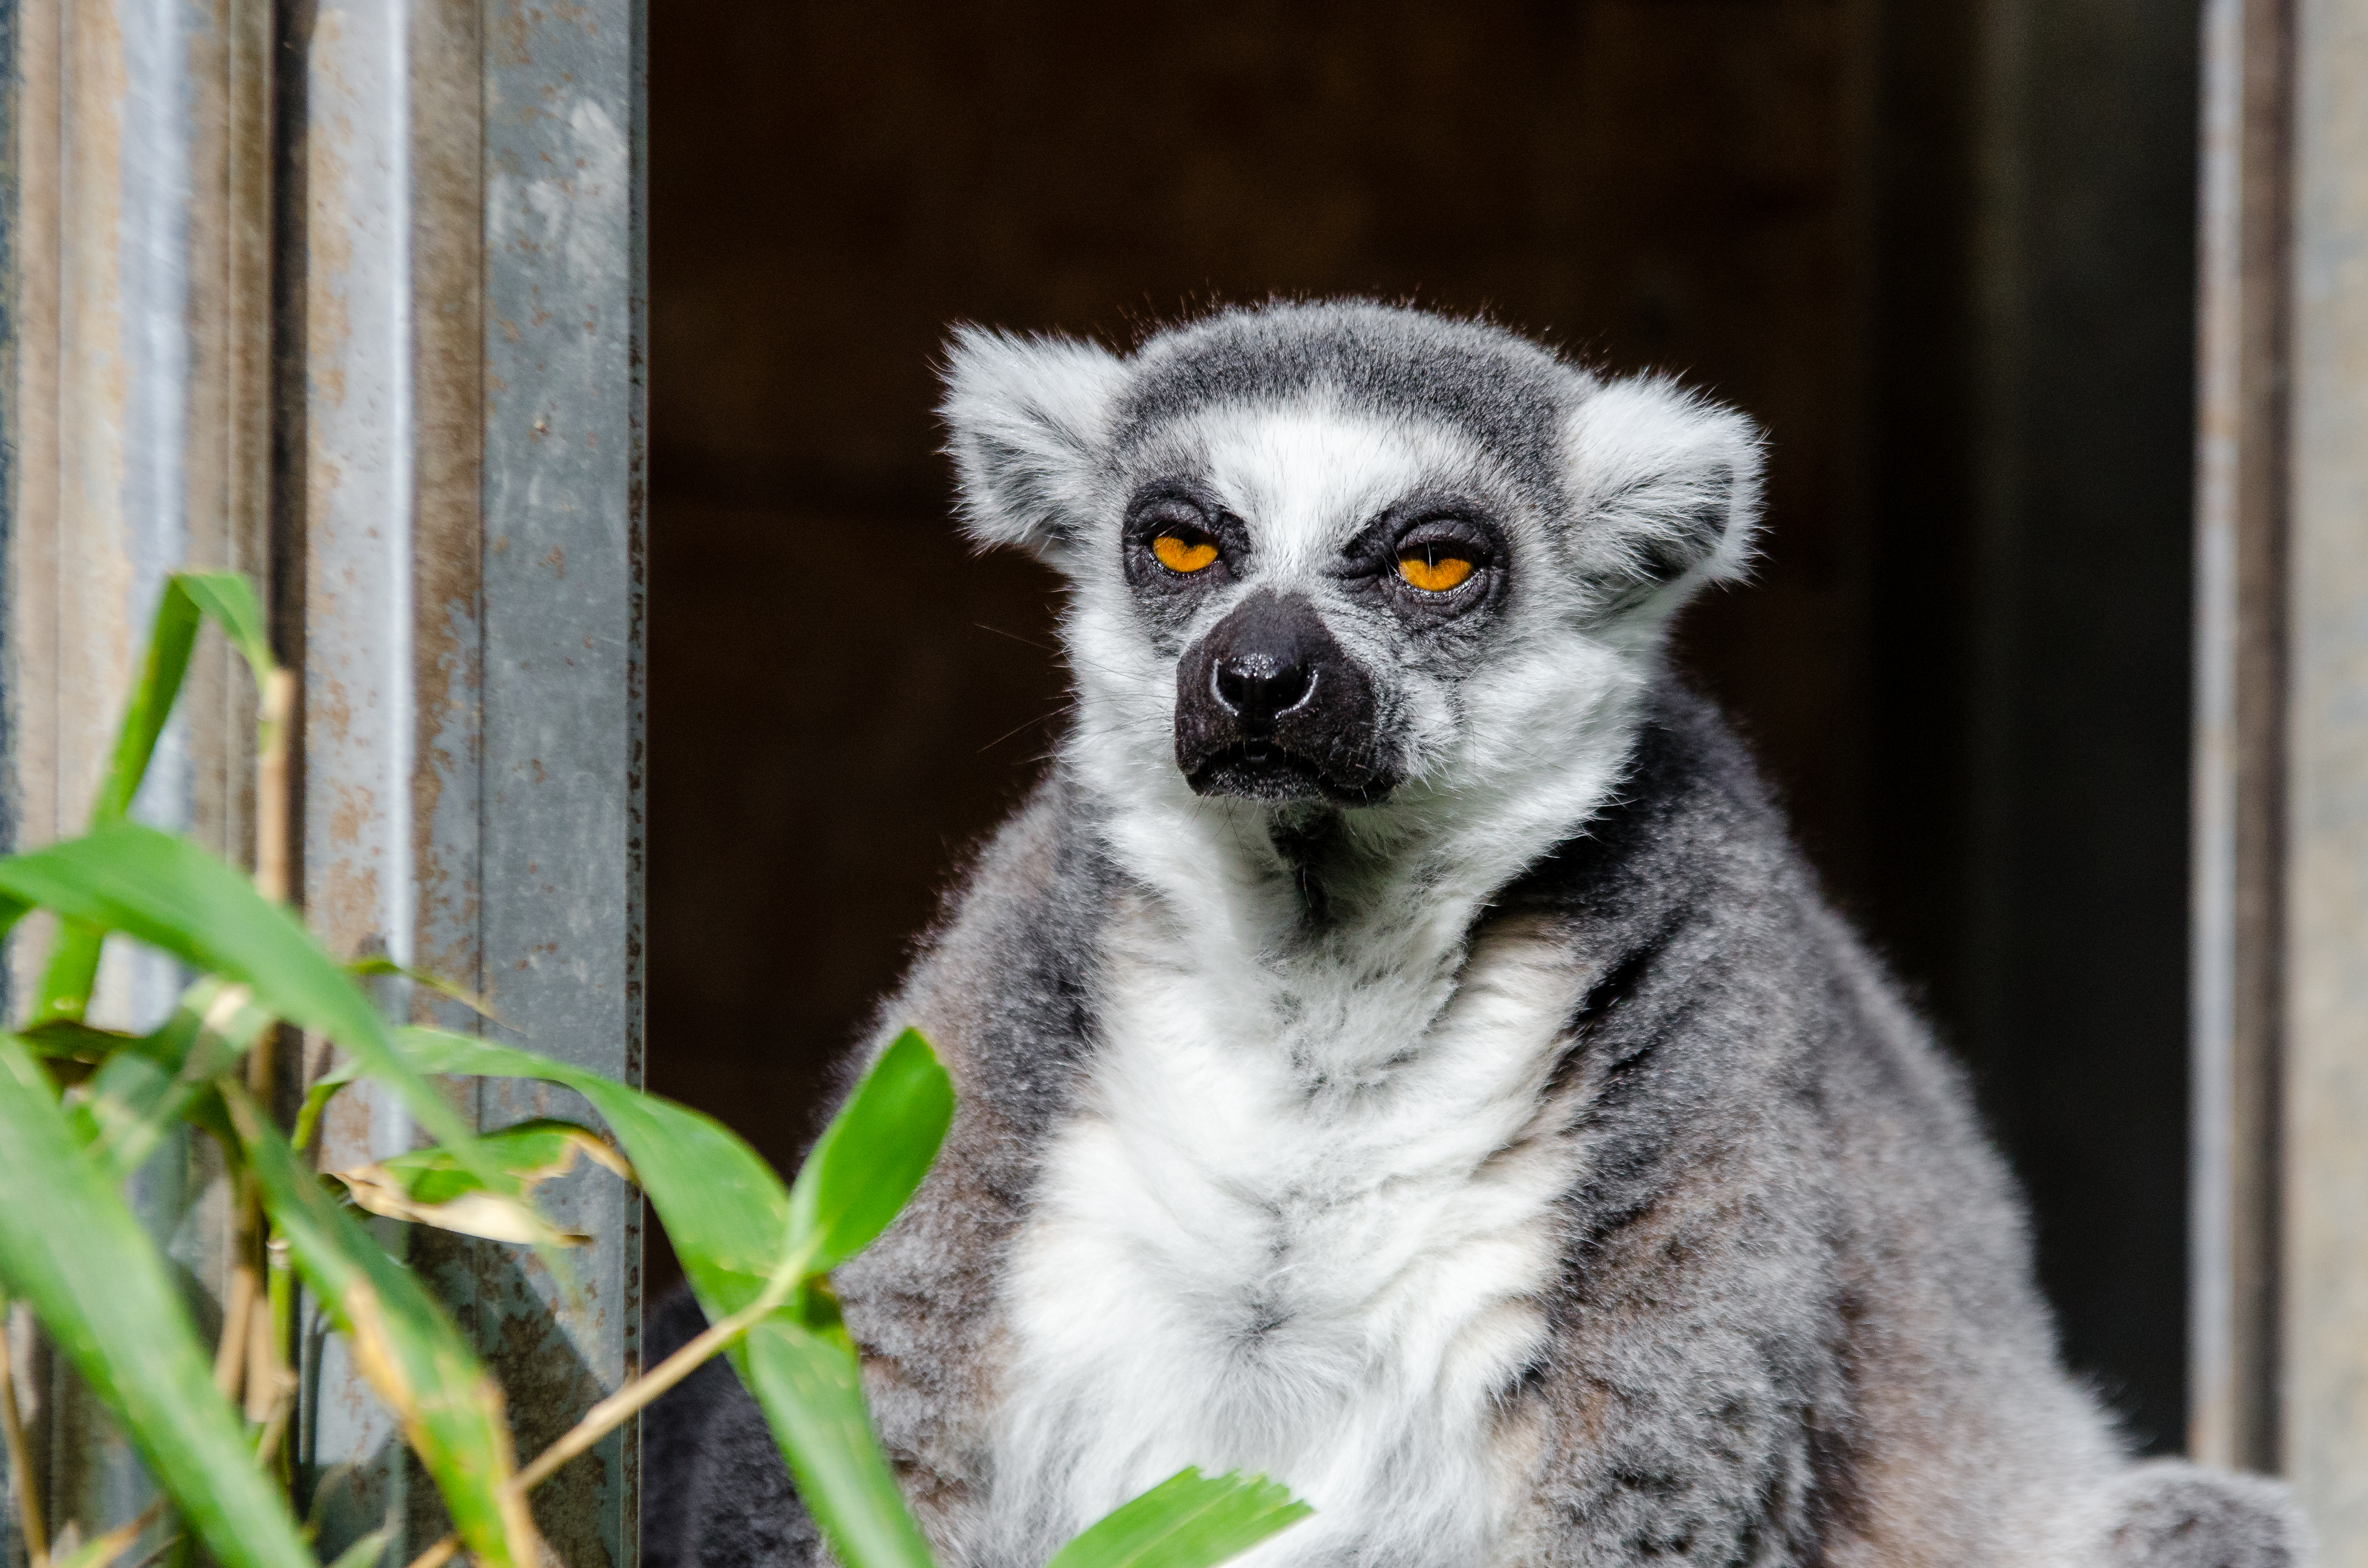
animal, wildlife, zoo, mammal, fauna, primate, madagascar, vertebrate, lemur